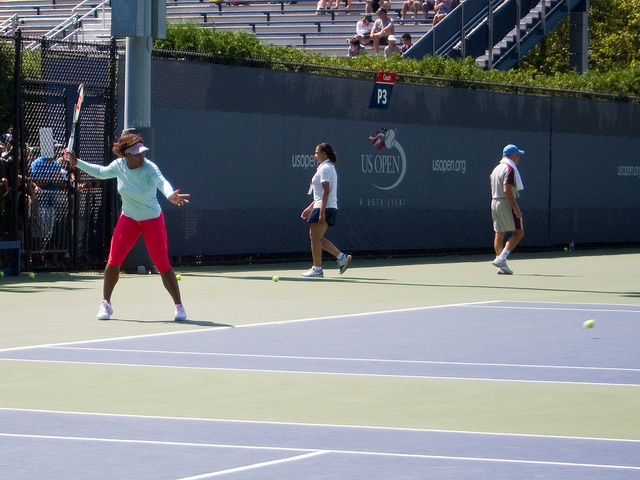
người phụ nữ áo xanh biển đang cầm vợt tennis thi đấu trên sân